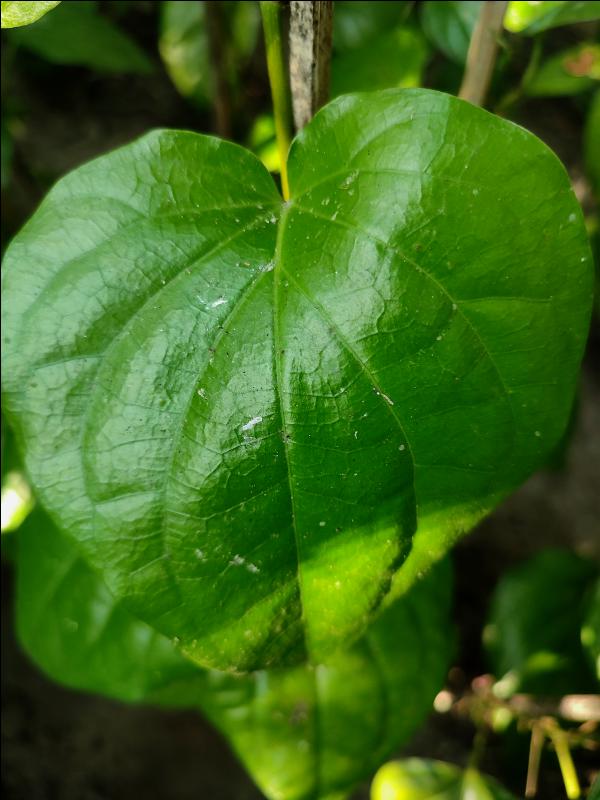
Label: Healthy_Leaf